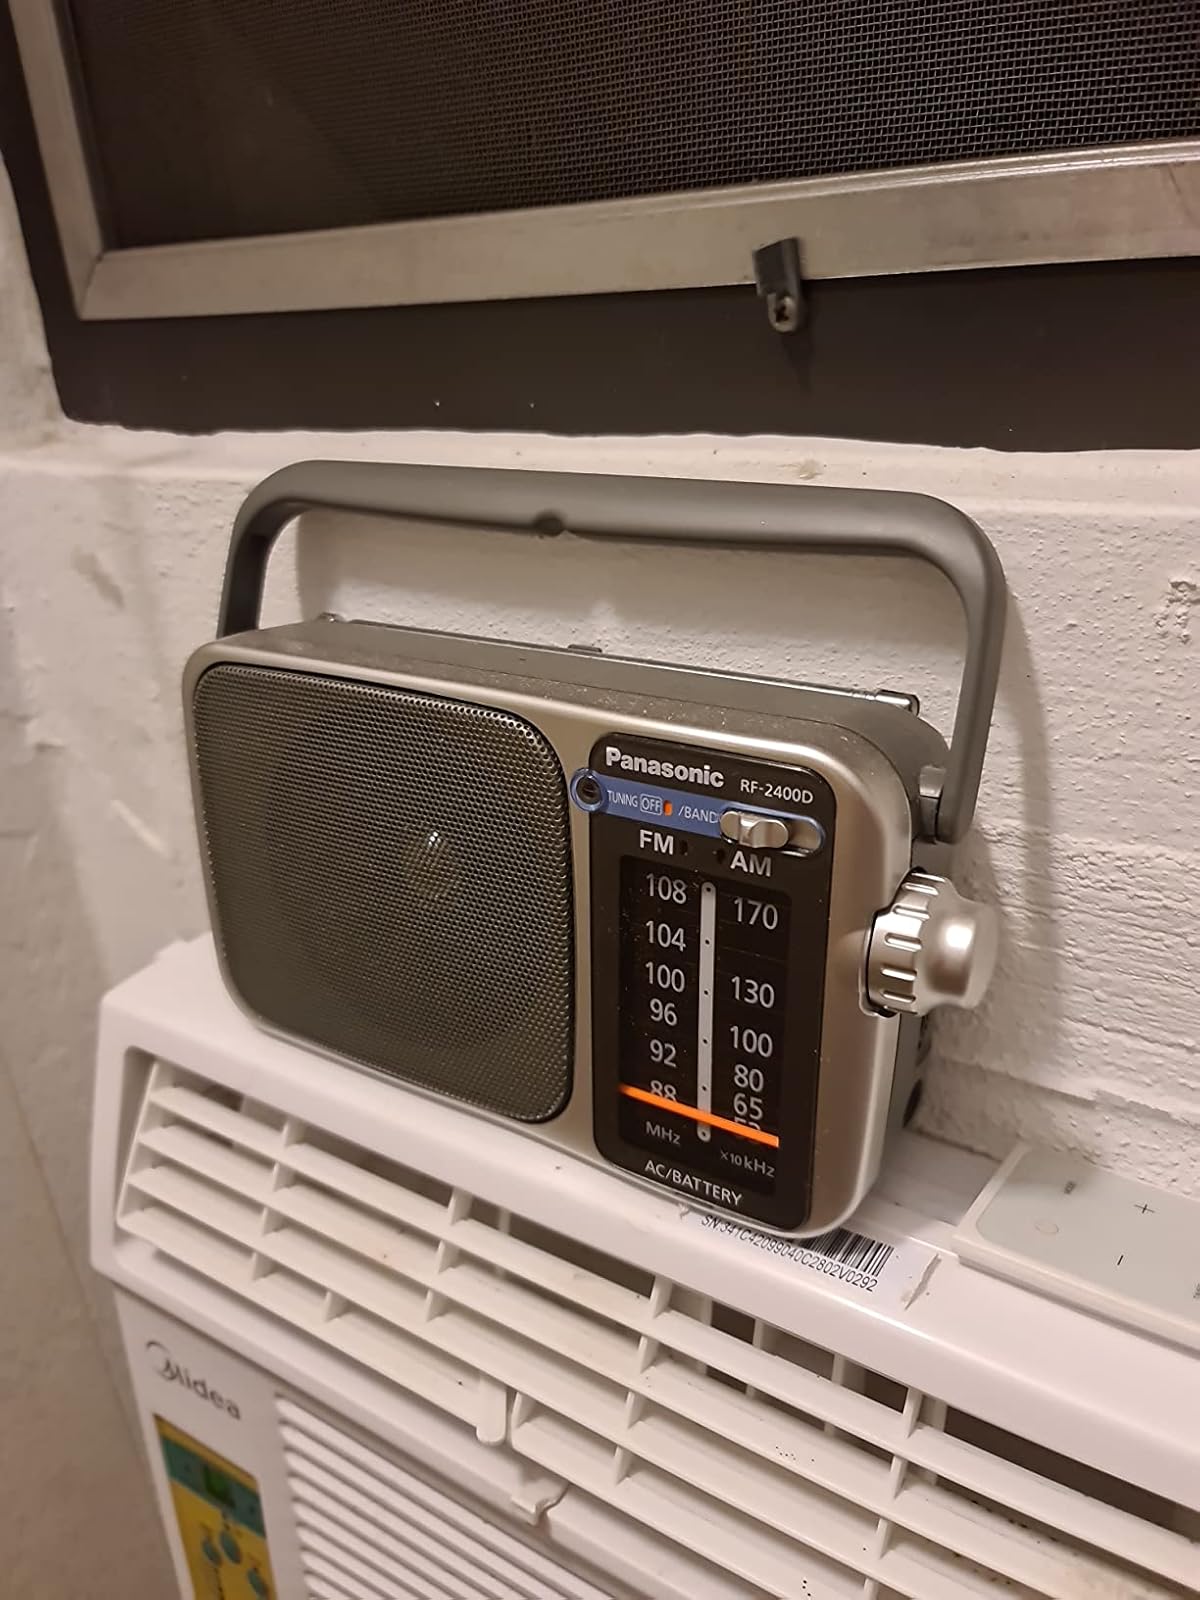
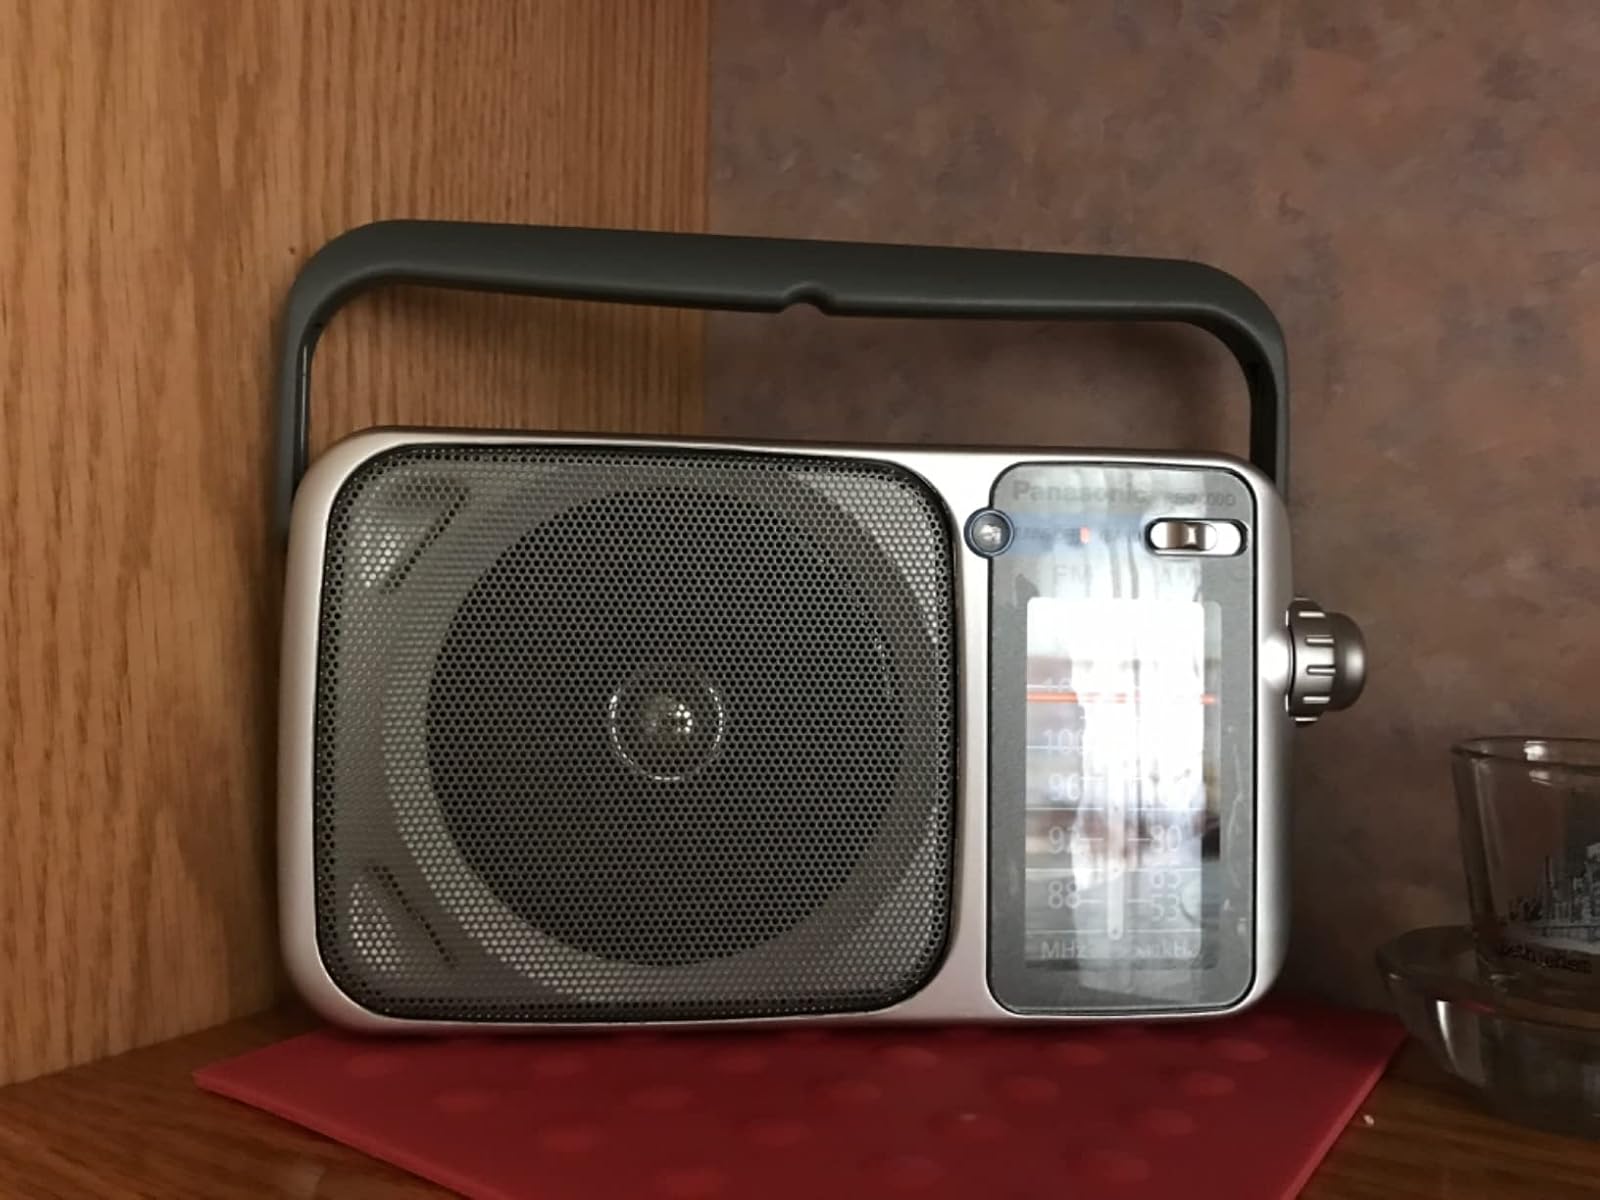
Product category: radio
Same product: yes